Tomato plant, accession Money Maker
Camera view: tilt-top (135 deg); turntable rotation: 150 degrees
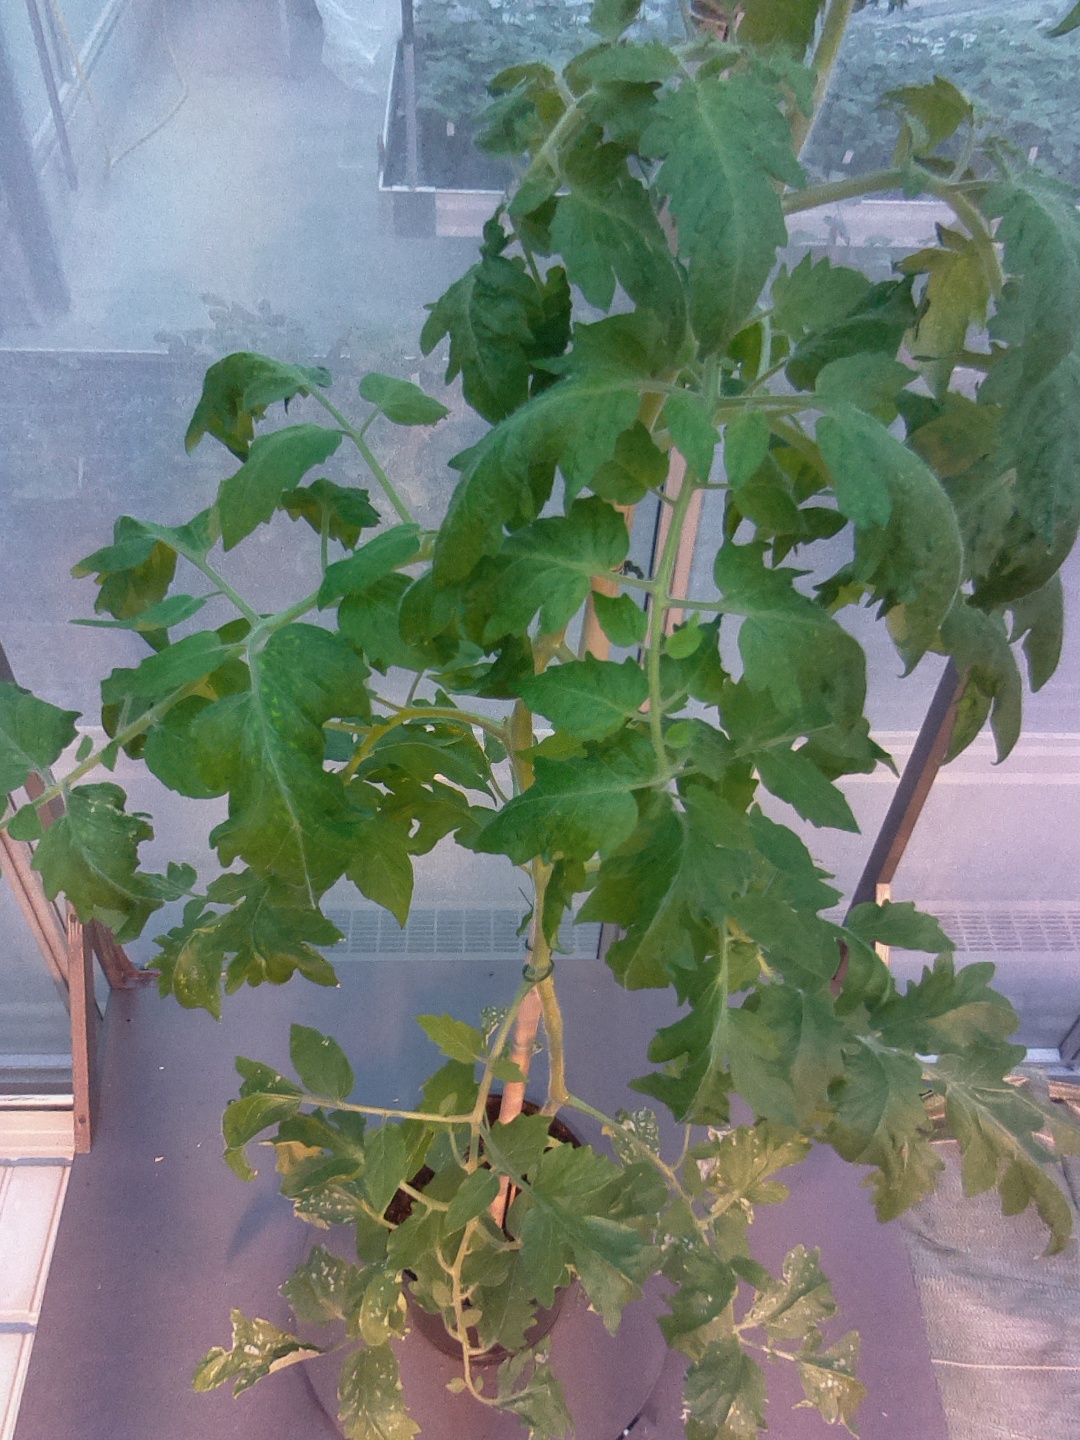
BBCH growth stage 59: 9 or more inflorescences visible